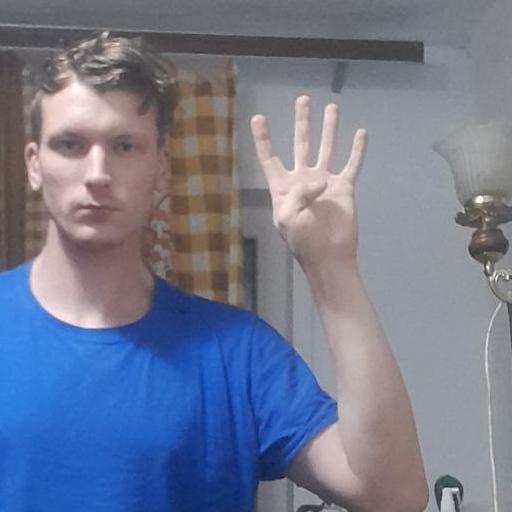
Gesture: four